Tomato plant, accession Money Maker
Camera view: vertical (180 deg); turntable rotation: 30 degrees
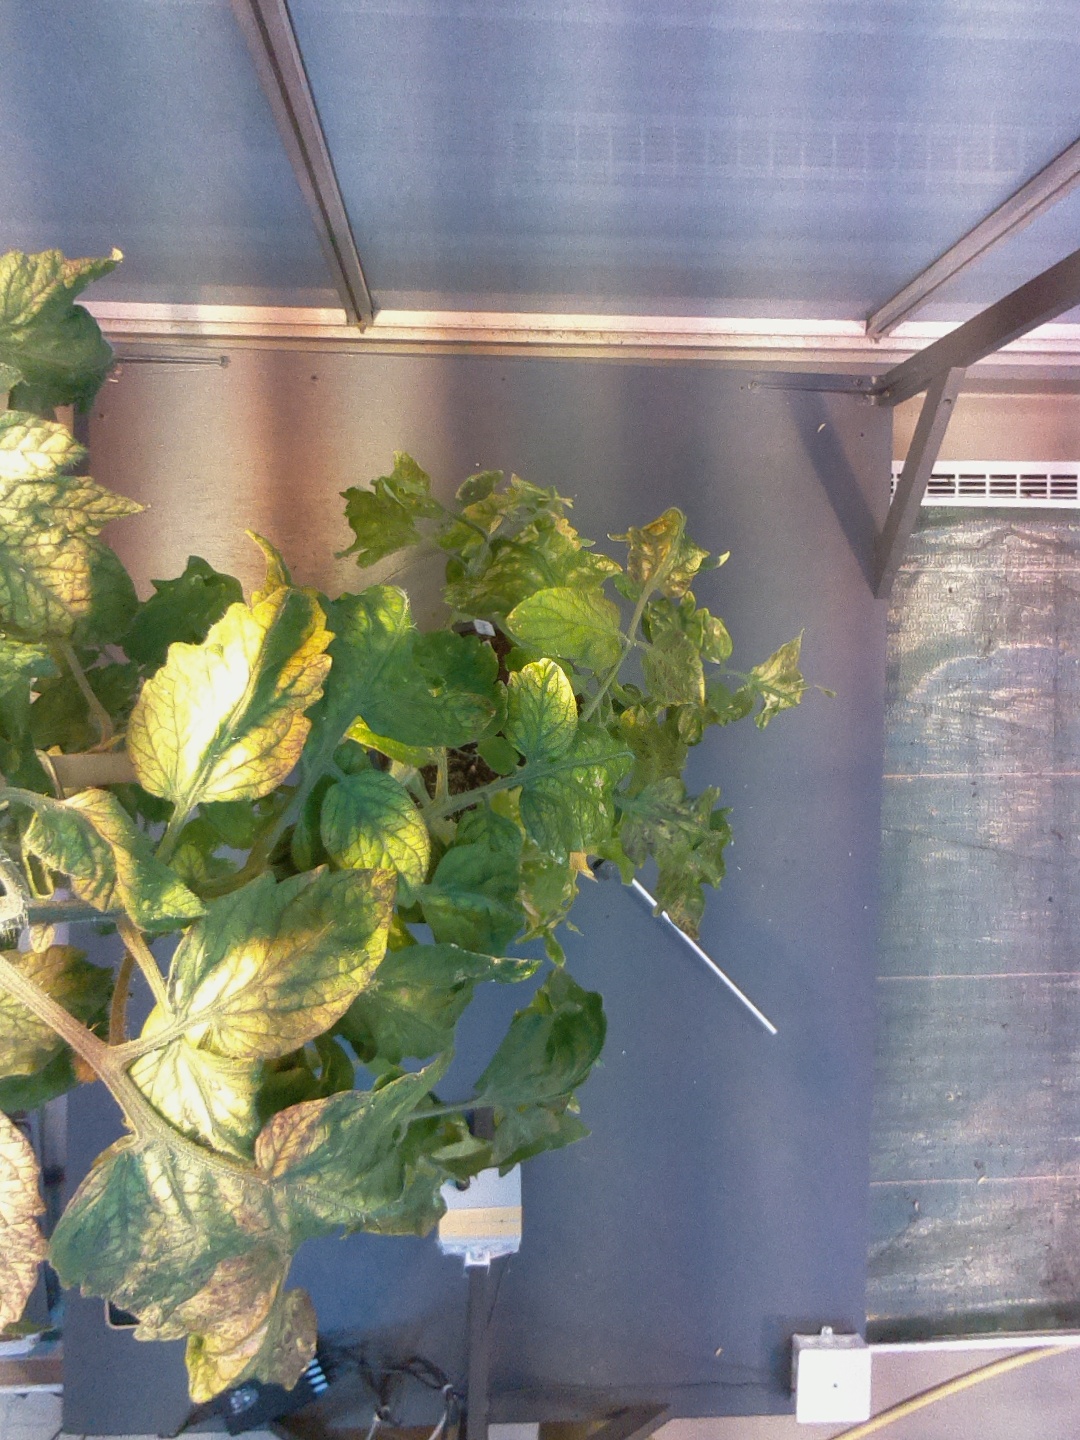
BBCH growth stage 80: fruits start showing typical ripe color (orange -> red)